United States Post Office (Milan, Tennessee)

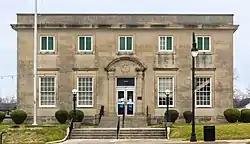

The U.S. Post Office in Milan, Tennessee, located at 382 S. Main St., was built in 1936. It was listed on the National Register of Historic Places in 1987.